History of opera

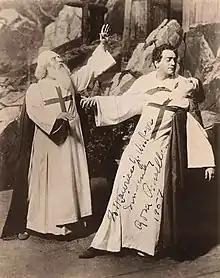
Rosa Ponselle and Enrico Caruso performing "La forza del destino" by Giuseppe Verdi

In the second half of this century, the operetta was established as a minor genre of opera, based on a theatrical piece with dances and songs alternating with dialogues, with light music of popular taste. It became established in France as a derivation of "opéra-comique", in small theaters such as the Bouffes-Parisiens sponsored by the composer Jacques Offenbach. It was also well established in Vienna, where it was nourished by the traditional German "singspiel". This type of work gave rise to the current musical.